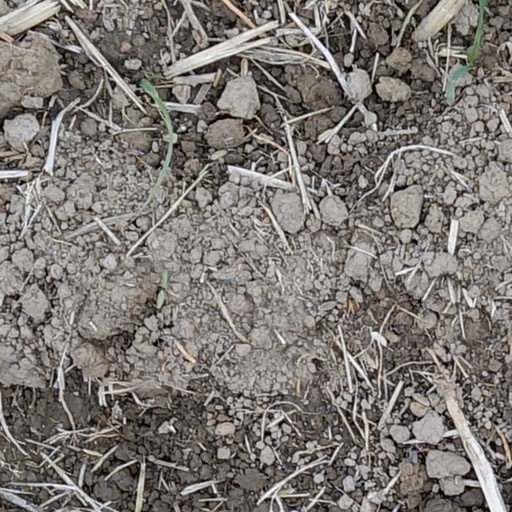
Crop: wheat